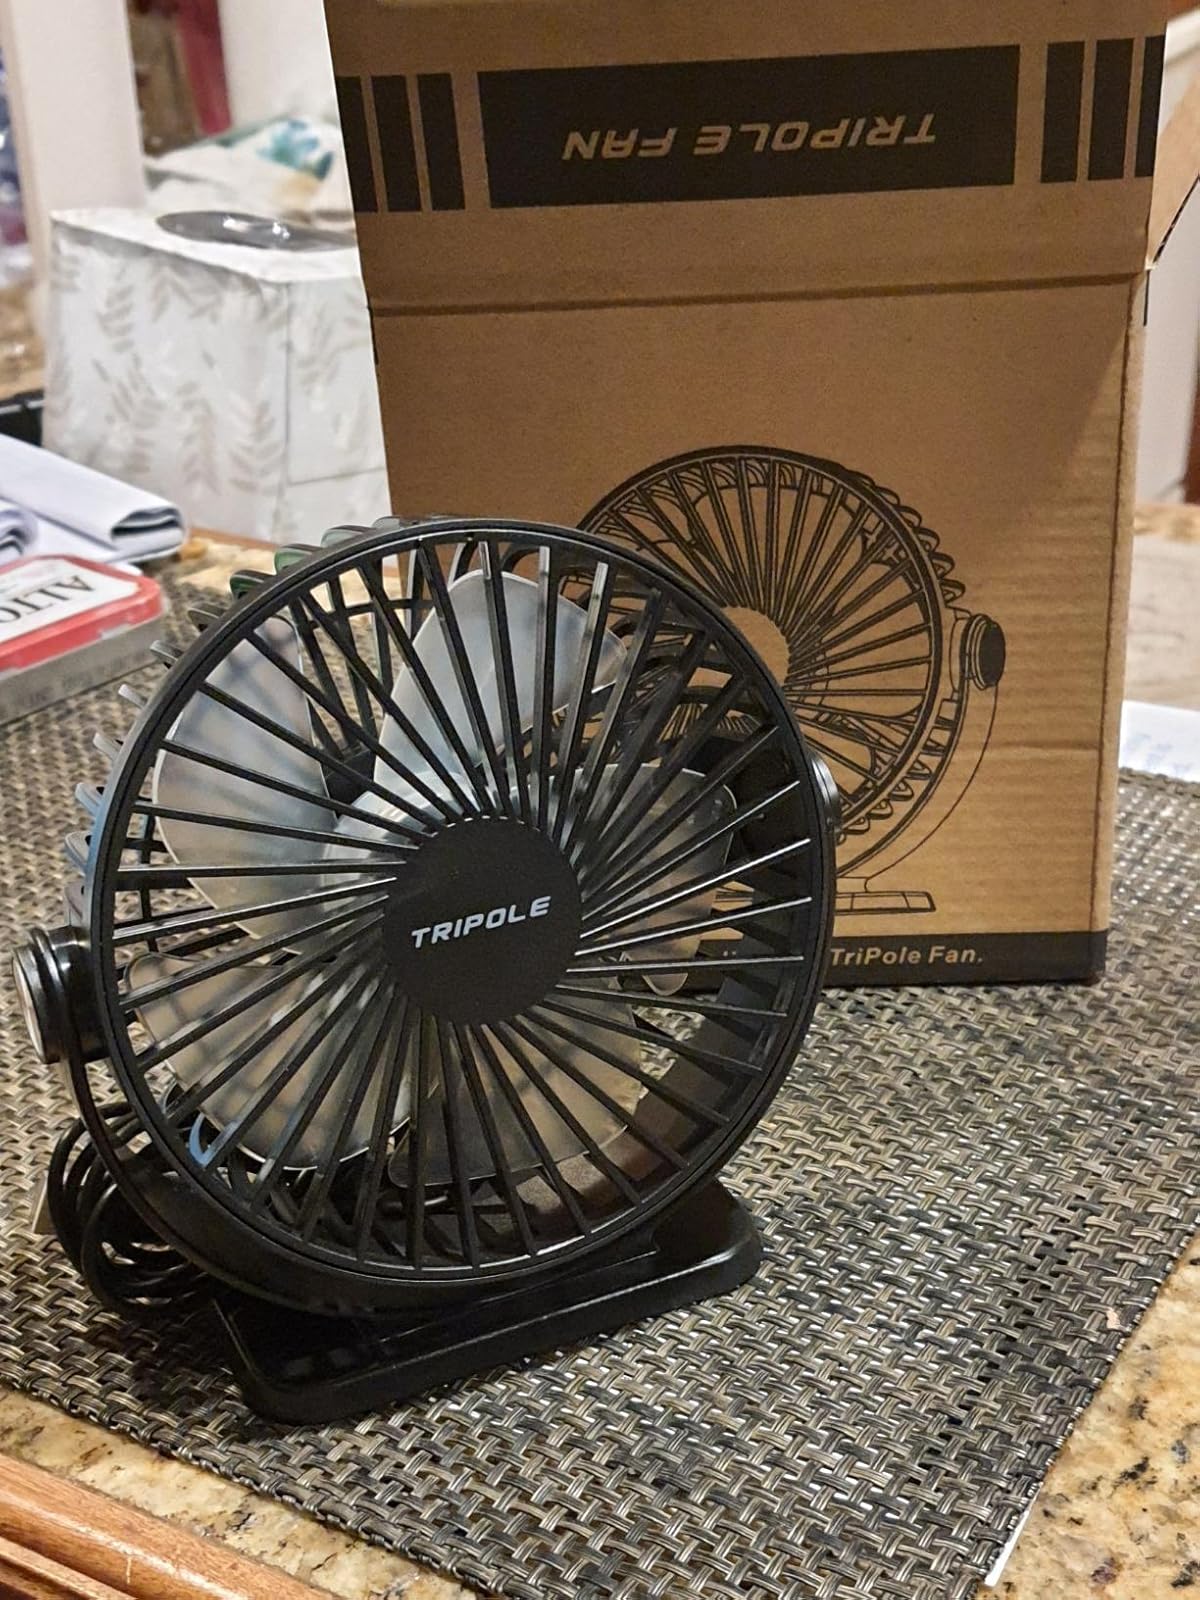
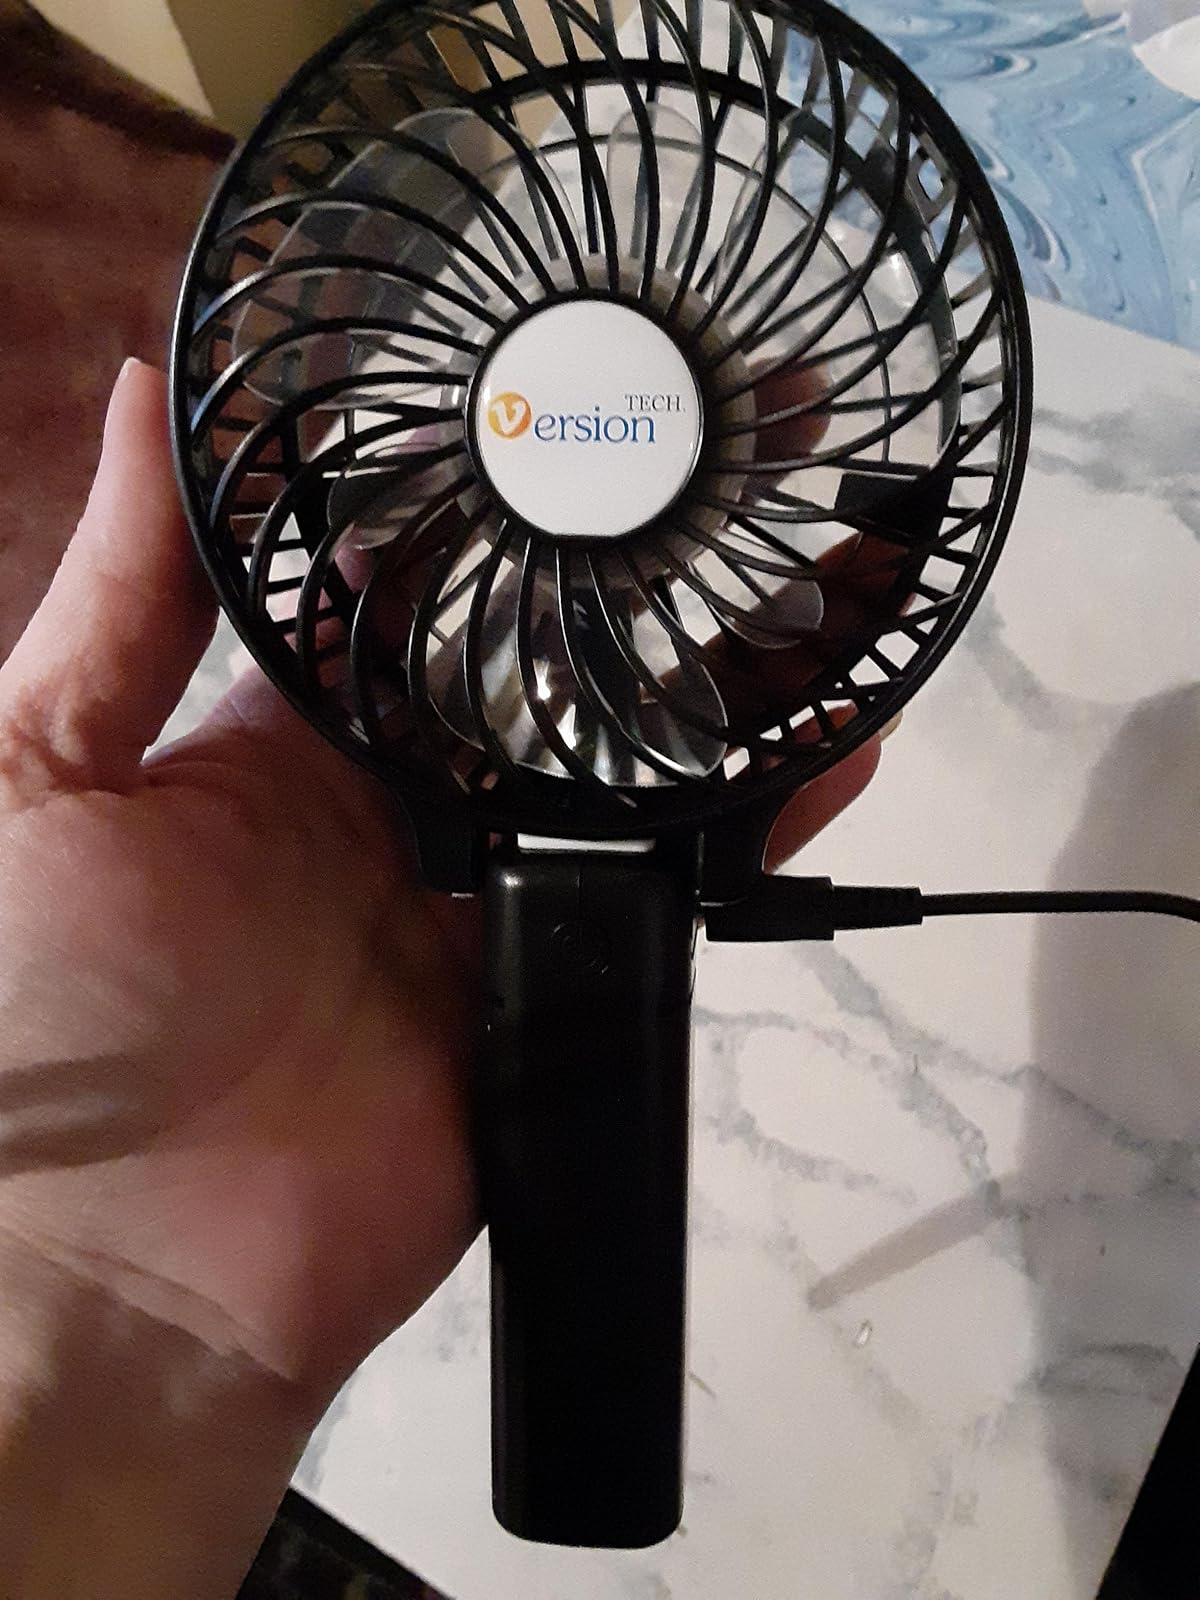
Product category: fan
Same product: no